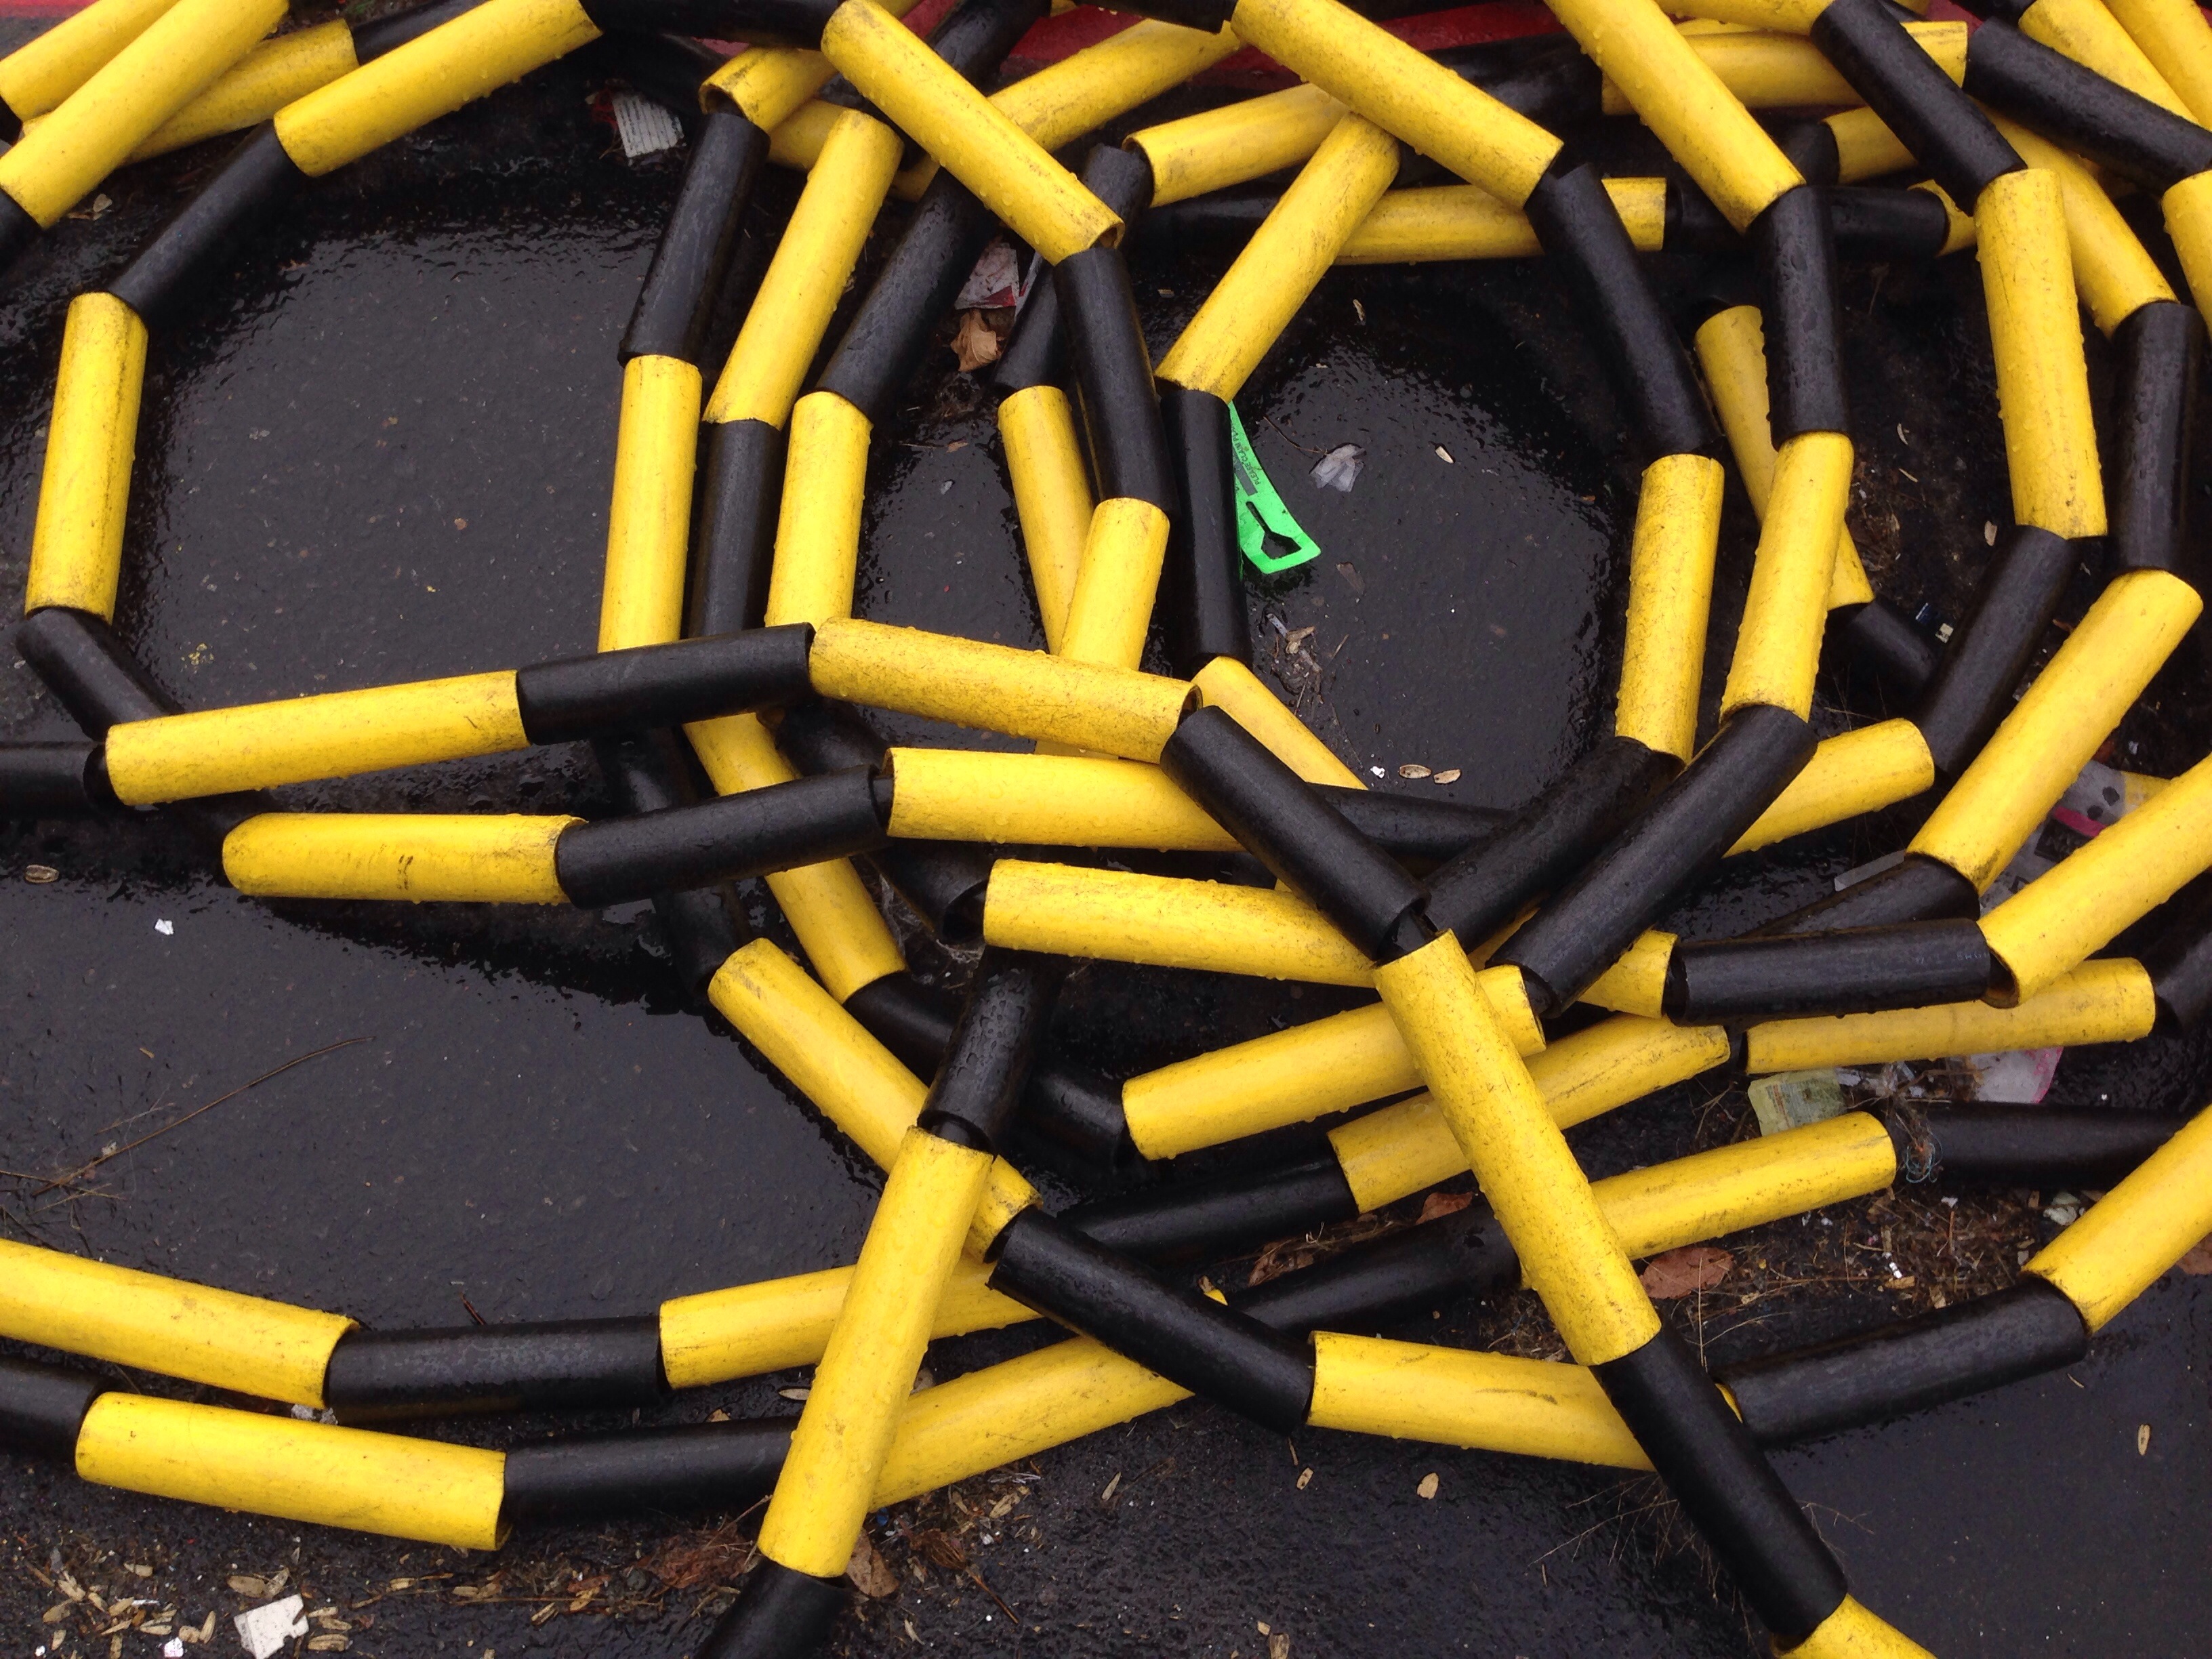
flower, food, yellow, uploadedbyflickrmobile